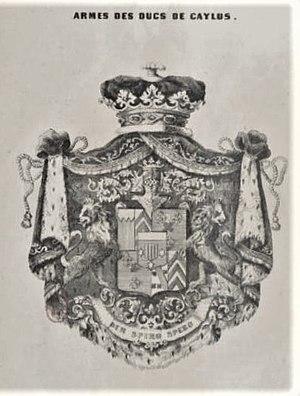
Armes des ducs de Caylus reproduites dans Le Biographe universel
Le titre de duc de Caylus et grand d'Espagne de première classe est un titre espagnol accordé en 1770 à Achille-Joseph Robert de Lignerac par héritage de la famille de Tubières de Caylus.